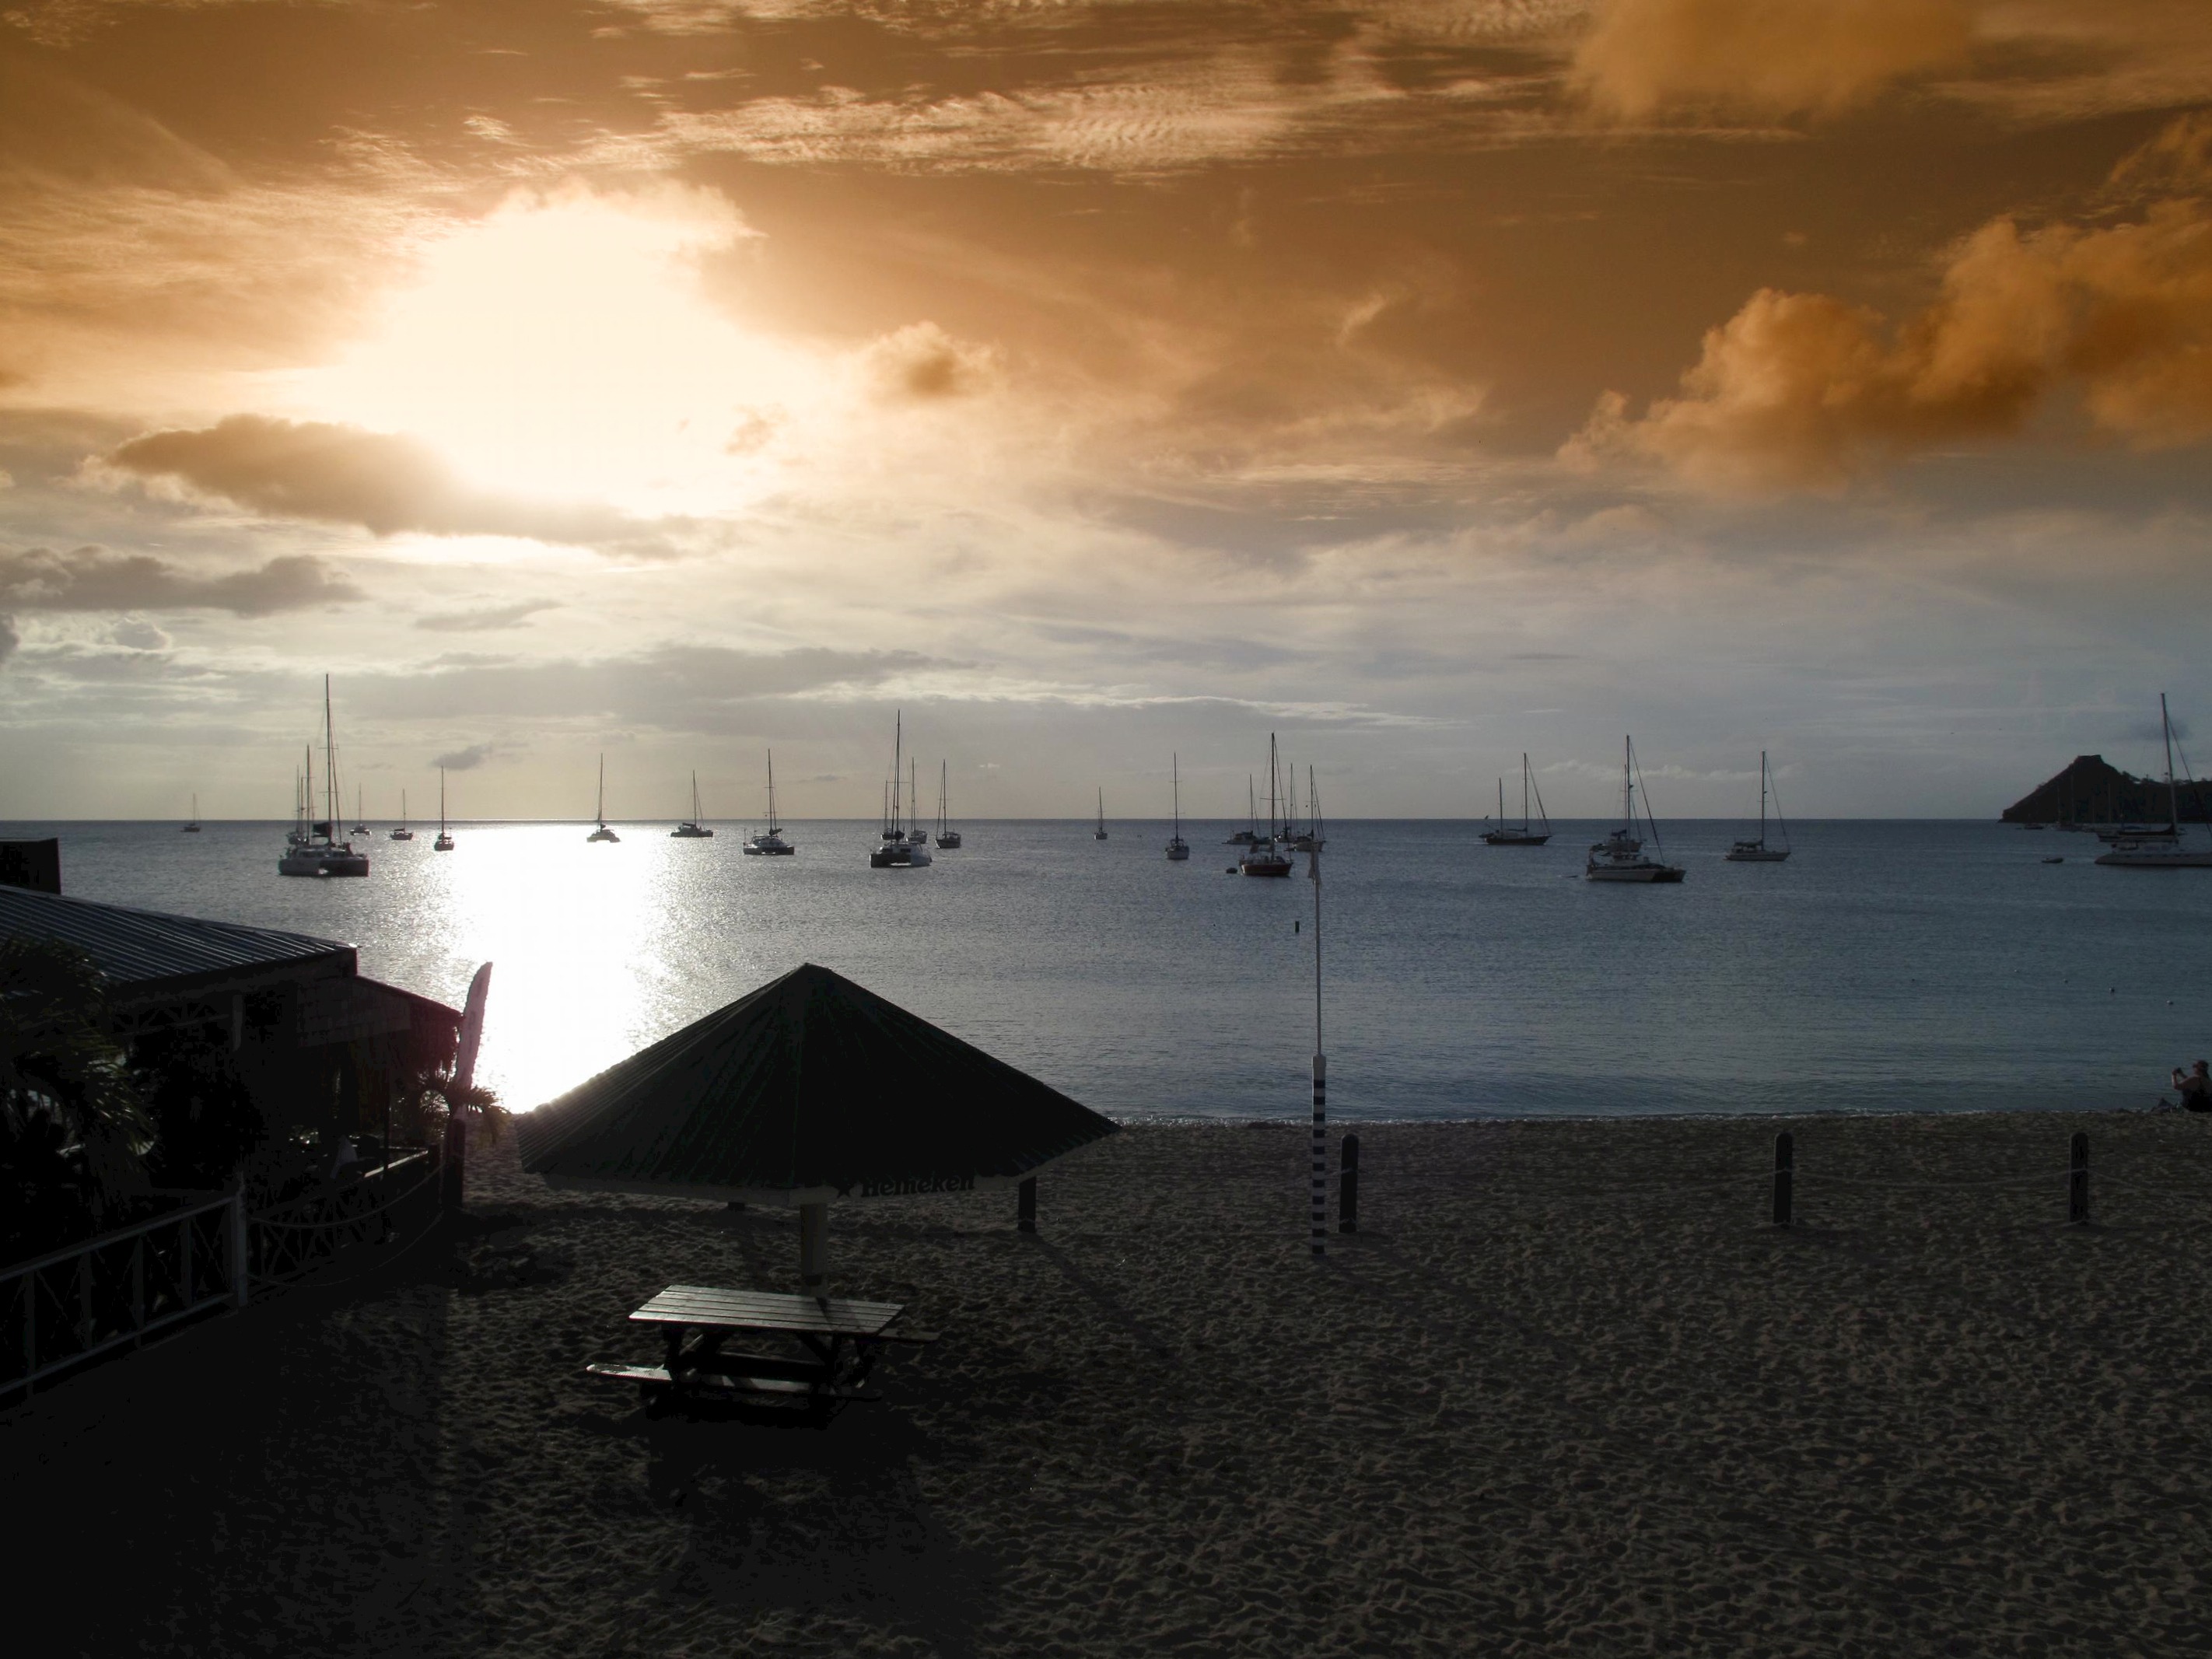
beach, sea, coast, water, nature, ocean, horizon, cloud, sky, sun, sunrise, sunset, sunlight, morning, shore, wave, dawn, pier, hut, dusk, evening, reflection, tropical, bay, colorful, body of water, outside, clouds, boats, silhouettes, tropics, eastern caribbean